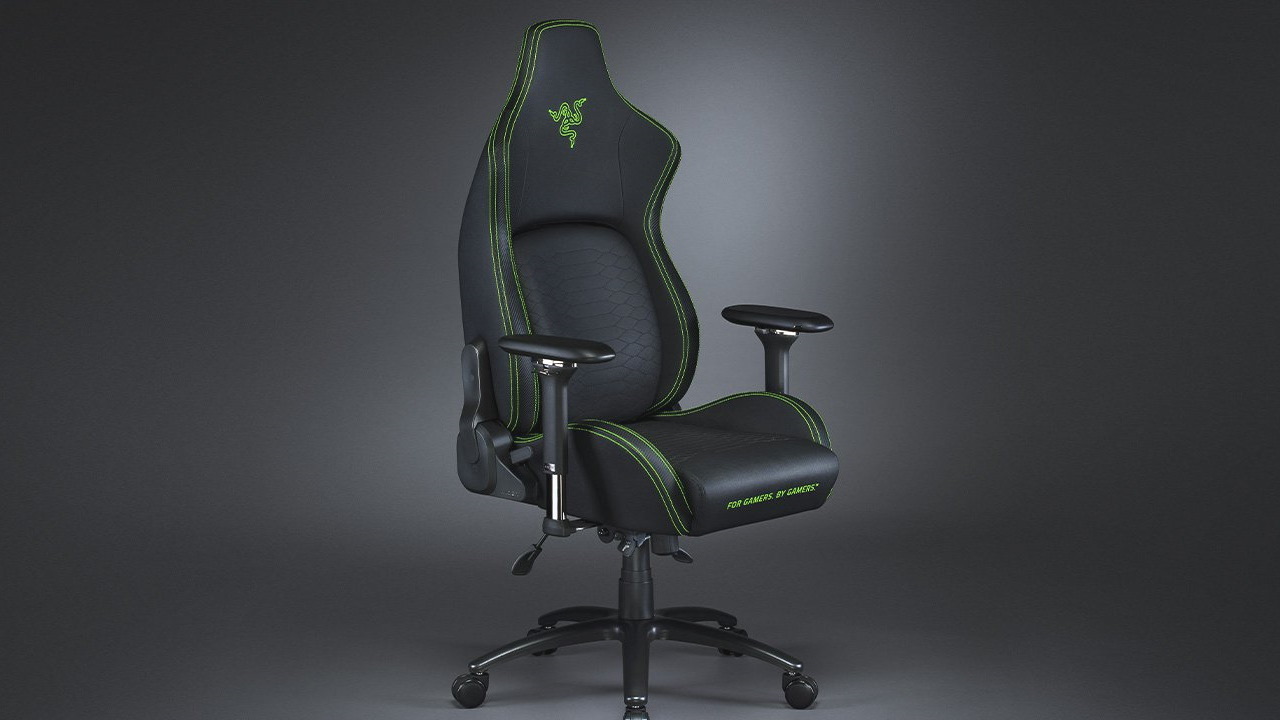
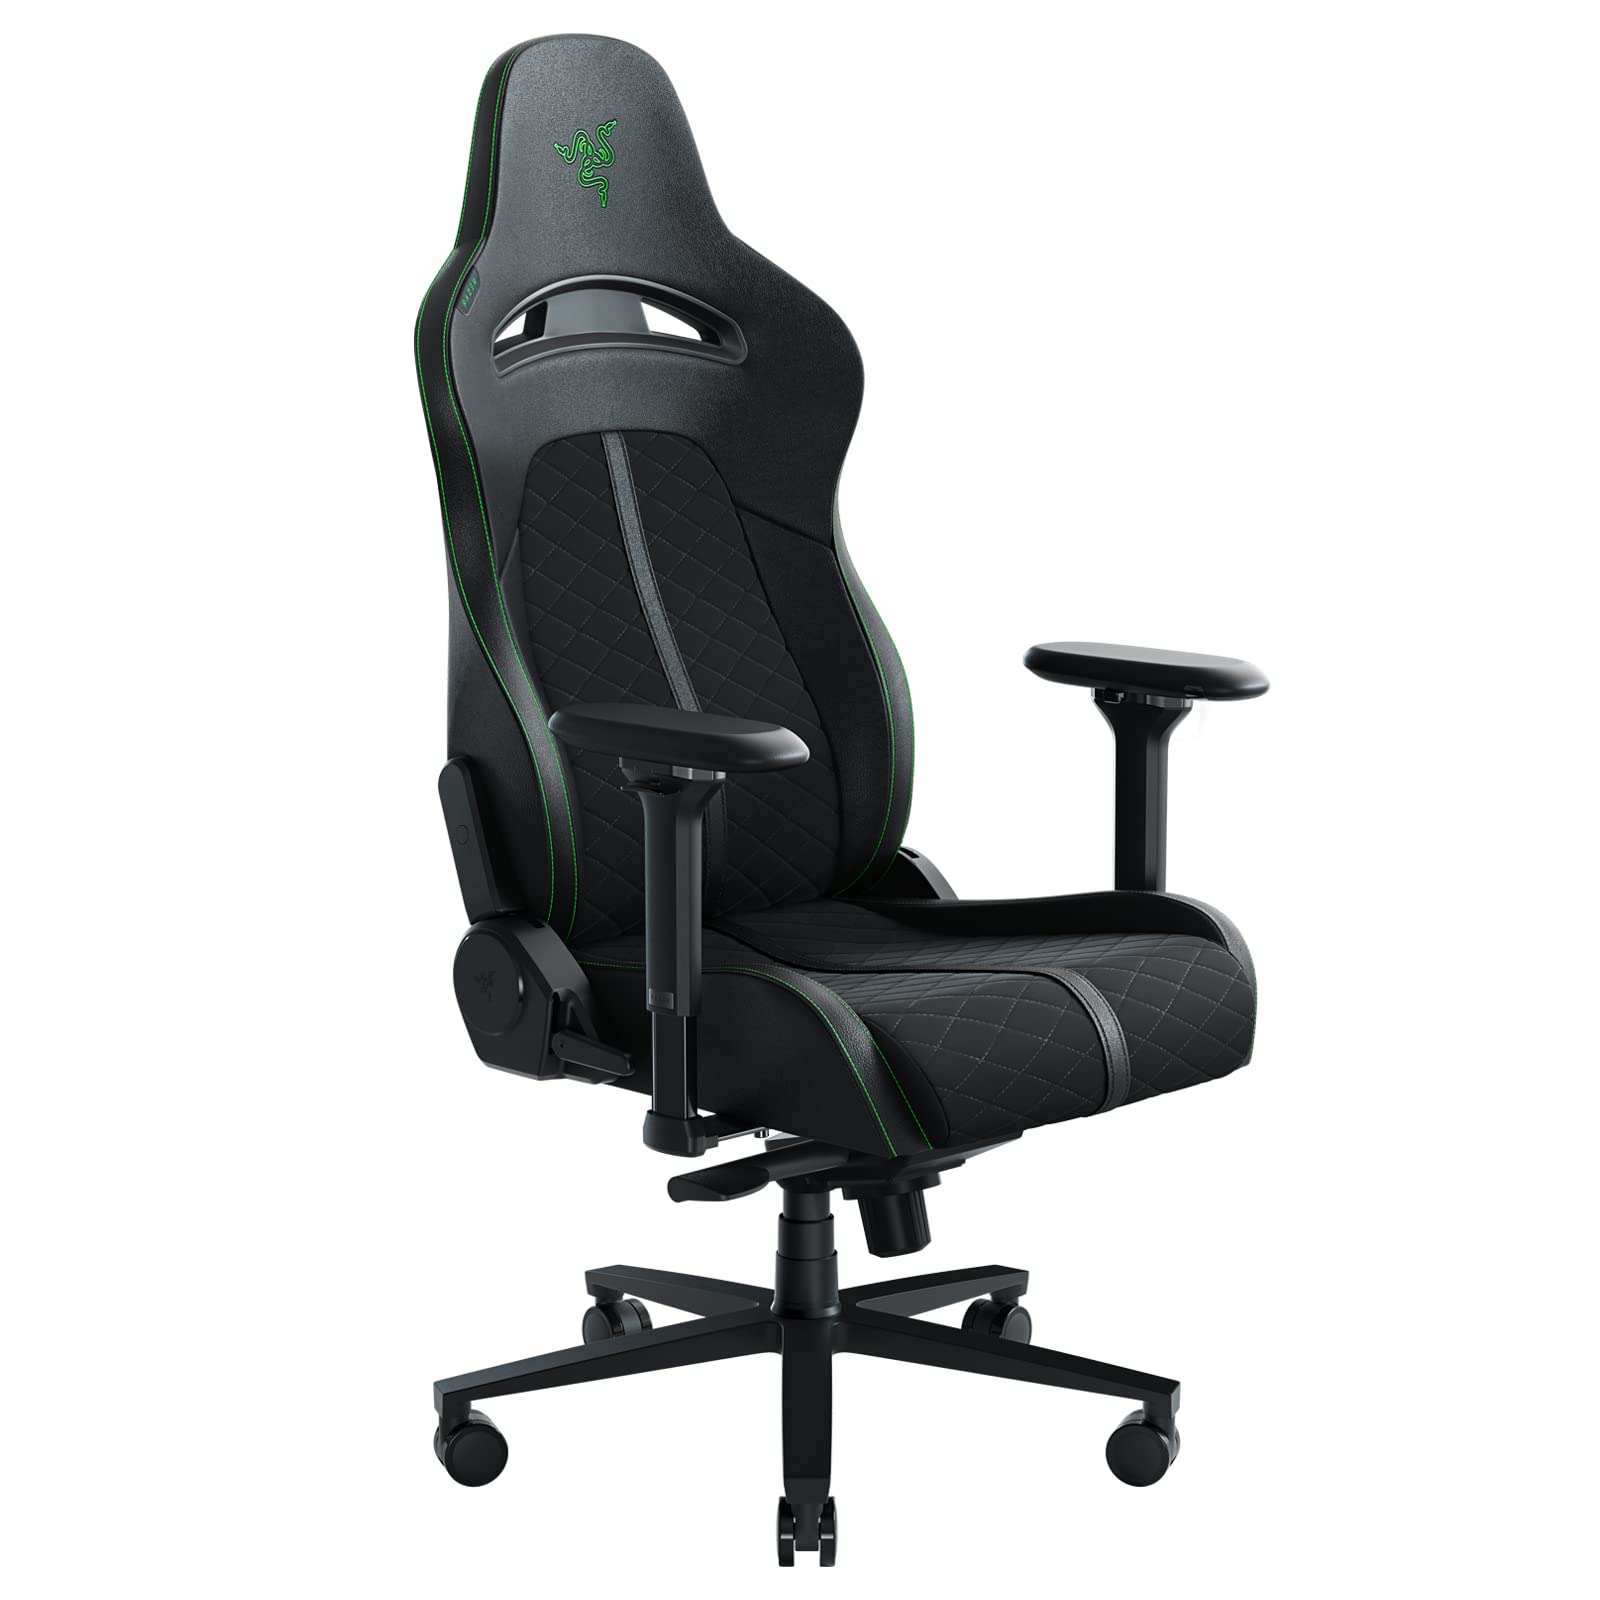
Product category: items_chair
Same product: no